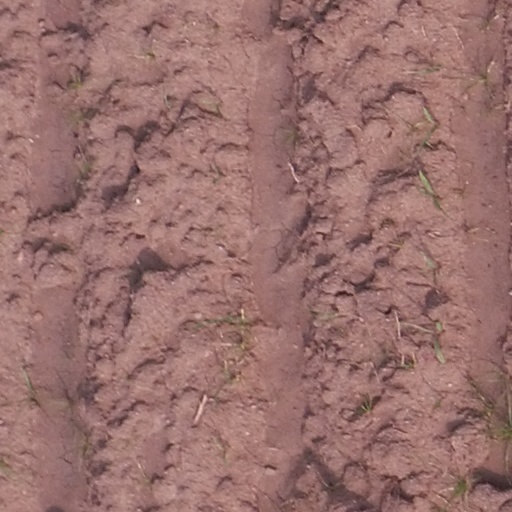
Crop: maize; corn